Danielle Kahle

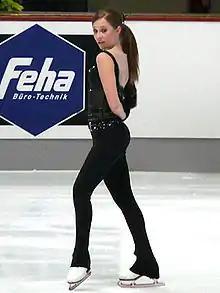
Danielle Kahle, pictured in 2007

Danielle "Dani" Kahle (born April 9, 1989) is an American former competitive figure skater. She won four medals on the ISU Junior Grand Prix series, including gold in Croatia in 2003, and finished 11th at the 2004 World Junior Championships. She won one senior international medal, silver, at the 2006 Karl Schäfer Memorial.